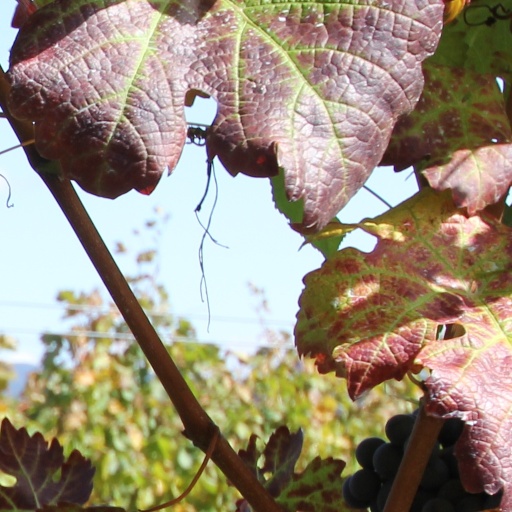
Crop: grape